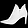
Label: Ankle boot